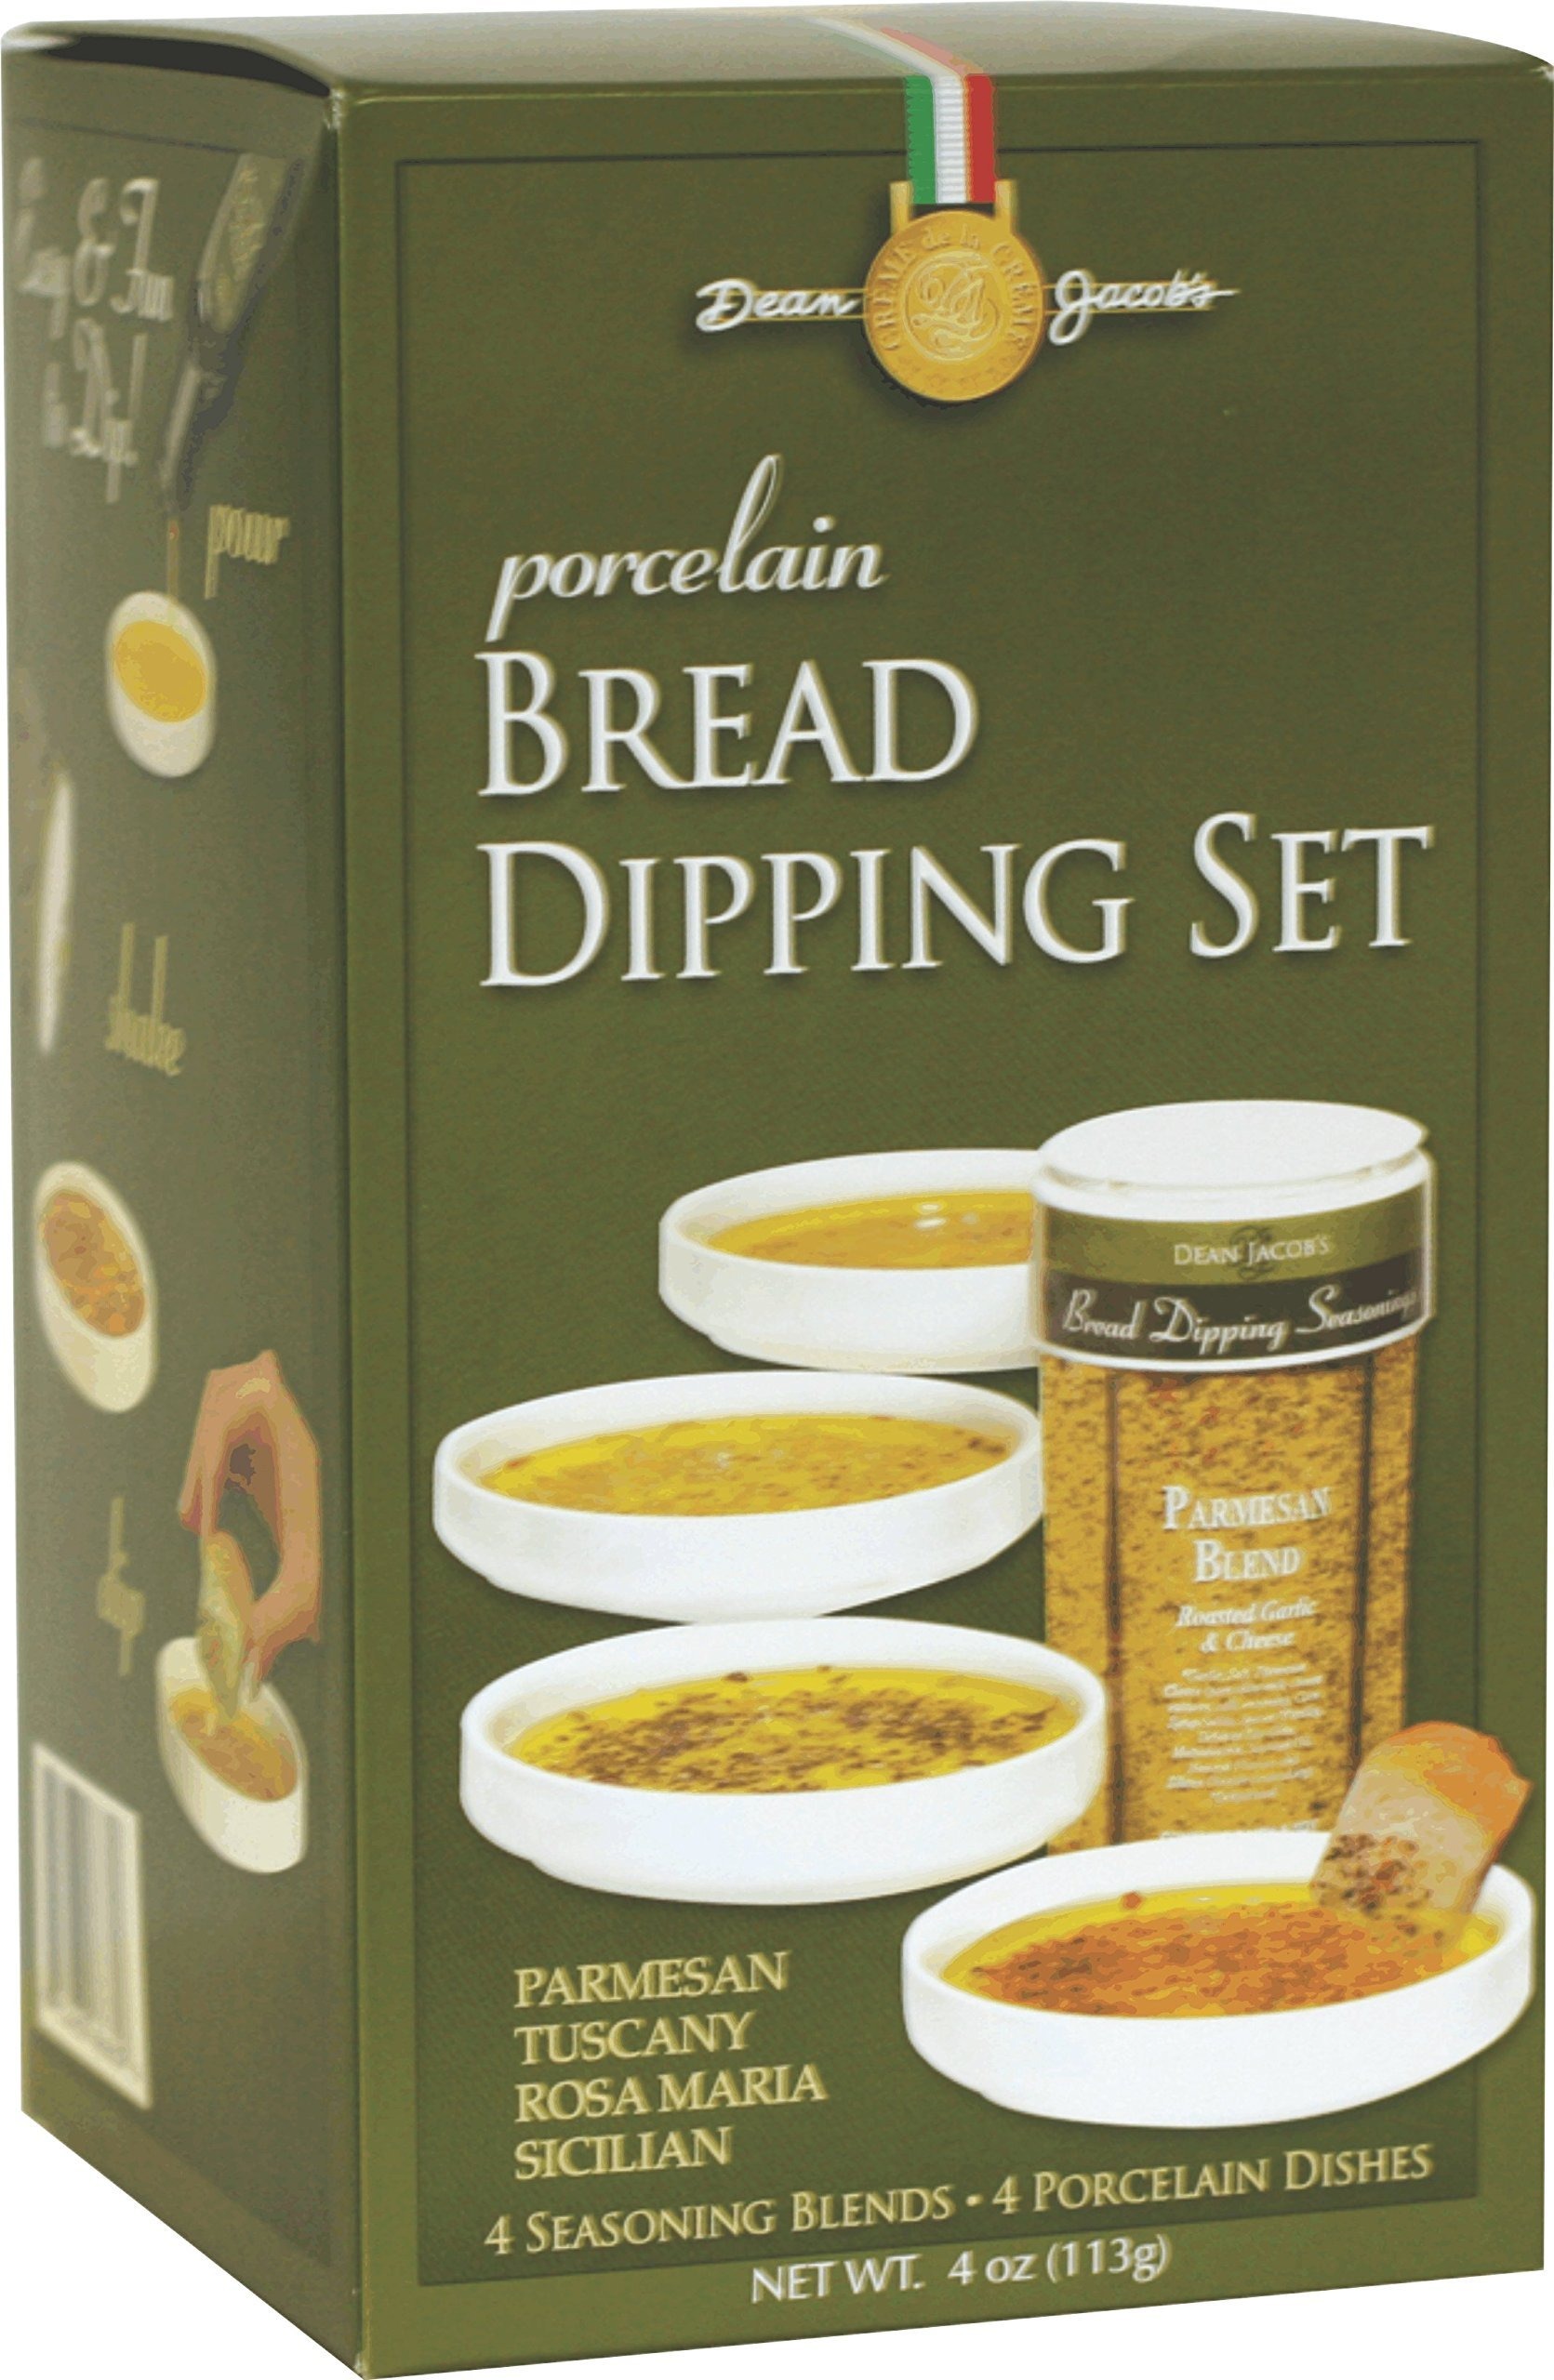
Item Name: Dean Jacob's Porcelain 5 Piece Bread Dipping Set
Bullet Point 1: WHAT'S GOOD BREAD SEASONINGS FOR YOU? Garlic Parmesan Seasoning? Tuscan Seasoning? Italian Seasoning? How about a Seasoning Set - Dean Jacob's 4 Seasoning Blends!
Bullet Point 2: 4 SEASONINGS IN A JAR - Wouldn’t it be smart to taste and get more with your herb grinder? Not only best if you crave italian bread or garlic bread, but these spices set also has 4 blends for more flavor for your dipping sauce dish for bread!
Bullet Point 3: INSTANT WAY TO SEASON - No more waste of time chopping garlic to taste garlic bread. Or get other Italian seasonings for your olive oil bread dipping seasoning! Simply twist, grind, pour and enjoy the various flavors!
Bullet Point 4: TOP CONVENIENCE WITH AN ADJUSTABLE GRINDER & PORCELAIN DISH SET - Your convenience is very important to us, that’s why the dipping set has an adjustable grinder for easy use. While it has a Set of 4 White Porcelain Dipping Saucers that can hold approximately 2 ounces of oil.
Bullet Point 5: WHAT'S INSIDE - A gourmet seasoning for bread is now within your reach! Our dipping set includes 4 seasoning blends: Parmesan Rosa Maria Sicilian and Tuscan Italian Seasoning and 4 pcs set porcelain dish.
Product Description: <p><br>Take your bread to the next level! Dean Jacobs Bread Dipping Seasoning will enhance the flavor of your bread whenever you dip it in your olive oil! <br> <br><b>THE PERFECT SEASONING DIP FOR BREAD</b> <br> <br>Ranch Seasoning, Greek Seasoning, Pizza Seasoning, Cilantro Lime Seasoning, Harissa Seasoning, the list can go on for the best seasoning whether it's for bread or a meal. But with Dean Jacobs Seasoning Set, you can get more flavor and the perfect match for your bread! Inside are 4 seasoning blends: Parmesan Rosa Maria Sicilian and Tuscan Italian Seasoning. <br> <br><b>FOR THE NEXT MASTERCHEF</b> <br> <br>Are you looking for a thoughtful gift to surprise the food experts? Our bread seasoning is a great gift for chefs and bread lovers or anyone who enjoys their bread with a special flavor. <br> <br><b>DON'T MISS IT</b> <br> <br> XCell Dean Jacobs Bread Dipping Spices come in four tasty blends that will set the tone for your next delicious meal of pasta, risotto, chicken, fish, or salad. Buy or make a fresh loaf of Italian bread and enjoy this easy starter.</p>
Value: 1.0
Unit: Count

Price: 19.99